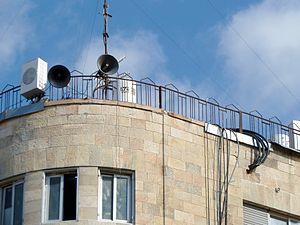
Jérusalem, Méa Shéarim, Kikar HaShabbat, toit de l'immeuble Greentec à l'angle des rues Méa Shéarim (à l'est, à droite sur la photo) et Yekhezkel (au nord, à gauche sur la photo). Plusieurs séquences du film ""My Father, My Lord"" ont été tournées depuis le toit de cet immeuble
My Father, My Lord est un film dramatique israélien écrit et réalisé par David Volach, sorti le 23 août 2007 en Israël et le 23 avril 2008 en France.